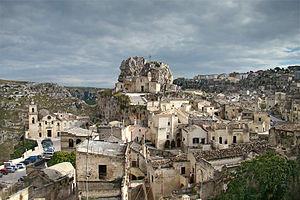
Matera, Basilicate, Italie. Le Sasso Caveoso vu vers l'est. L'église Madonna de Idris est au sommet du rocher au centre, l'église San Pietro Caveoso au bord des falaises sur la gauche.
Matera est une ville italienne d'environ 60 400 habitants, chef-lieu de la province de même nom, située en Basilicate.